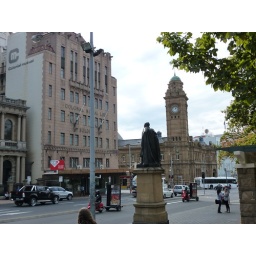
CBD (Central Business District) in Hobart with the clock tower of the Central Post Building.